Jan de Beer (painter)

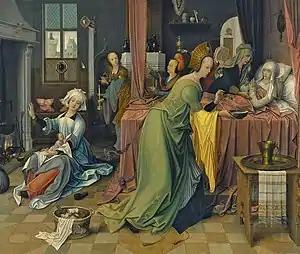
Birth of the Virgin

Jan de Beer operated a large workshop and from 1510 he took on pupils to assist him. He contributed to the temporary decorations for the Joyous Entry of Archduke Charles V, the later Holy Roman Emperor. He also worked on the decoration of the float that represented the Antwerp Chamber of rhetoric De Violieren in the parade during the 'landjuweel' (land jewel, a competition between various Chambers of rhetoric) in Mechelen.